Merseytravel

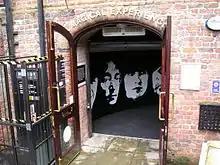
Entrance to The Beatles Story on Royal Albert Dock

Merseytravel owns and operates the Mersey Ferry service between Liverpool Pier Head, Seacombe in Wallasey and Woodside in Birkenhead. The fleet consists of two vessels: "Royal Iris of the Mersey" and "Snowdrop".